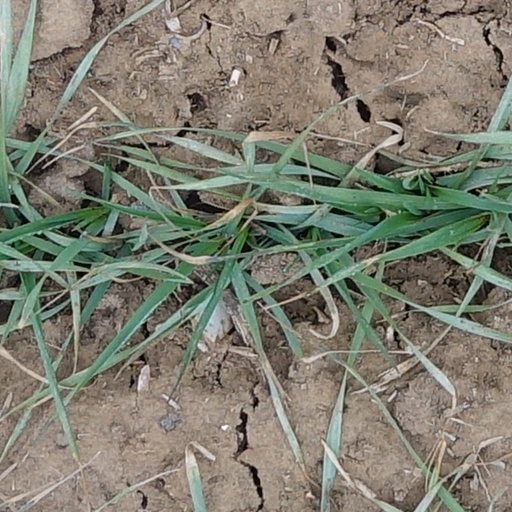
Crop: wheat